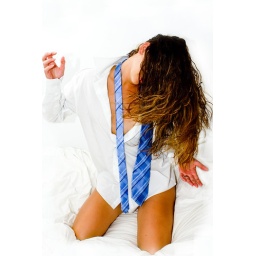
2x 430ex strobes in umbrella. 1x bed. 1x crazy fiancee. 1x short attention span fiancee. 1x work tie. 1x high white bracketing post editing